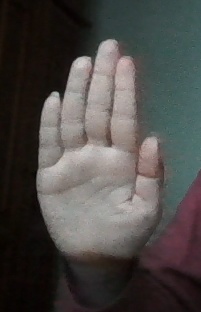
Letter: seen